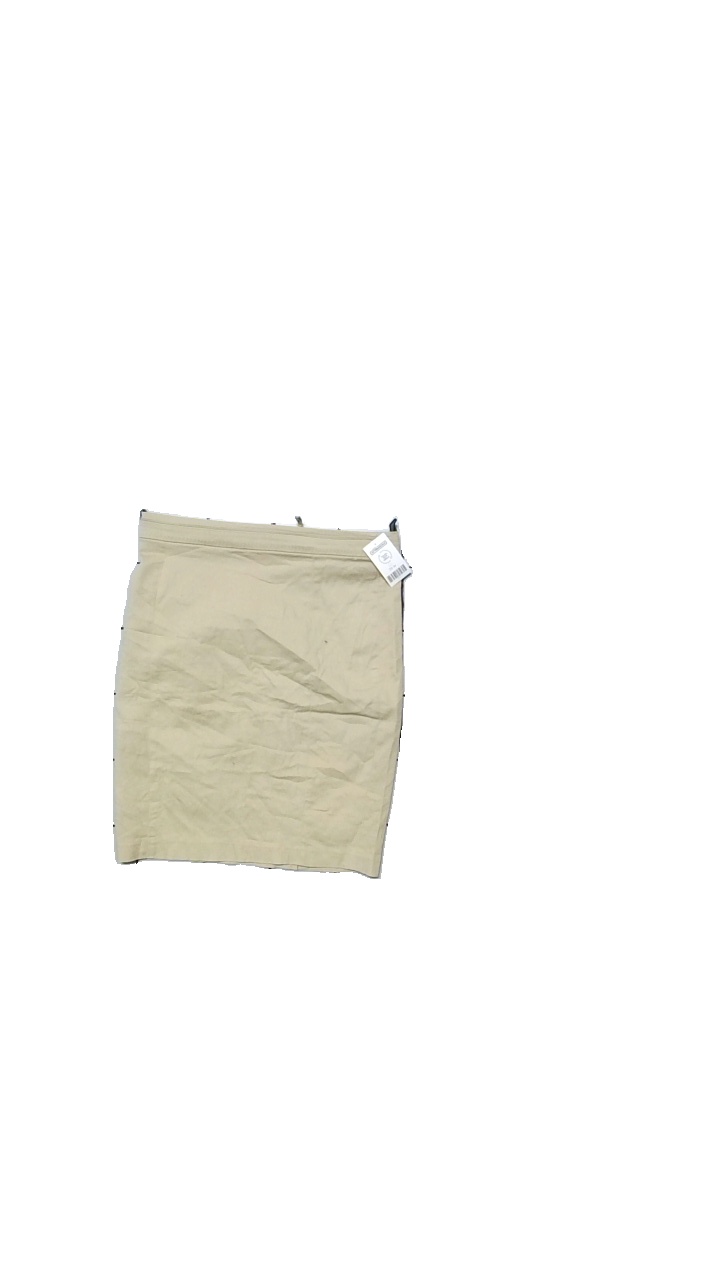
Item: Skirt (Ladies)
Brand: H&m
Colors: Beige
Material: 98% cotton, 2% elastane
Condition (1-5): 5
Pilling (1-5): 5
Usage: Reuse
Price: <50